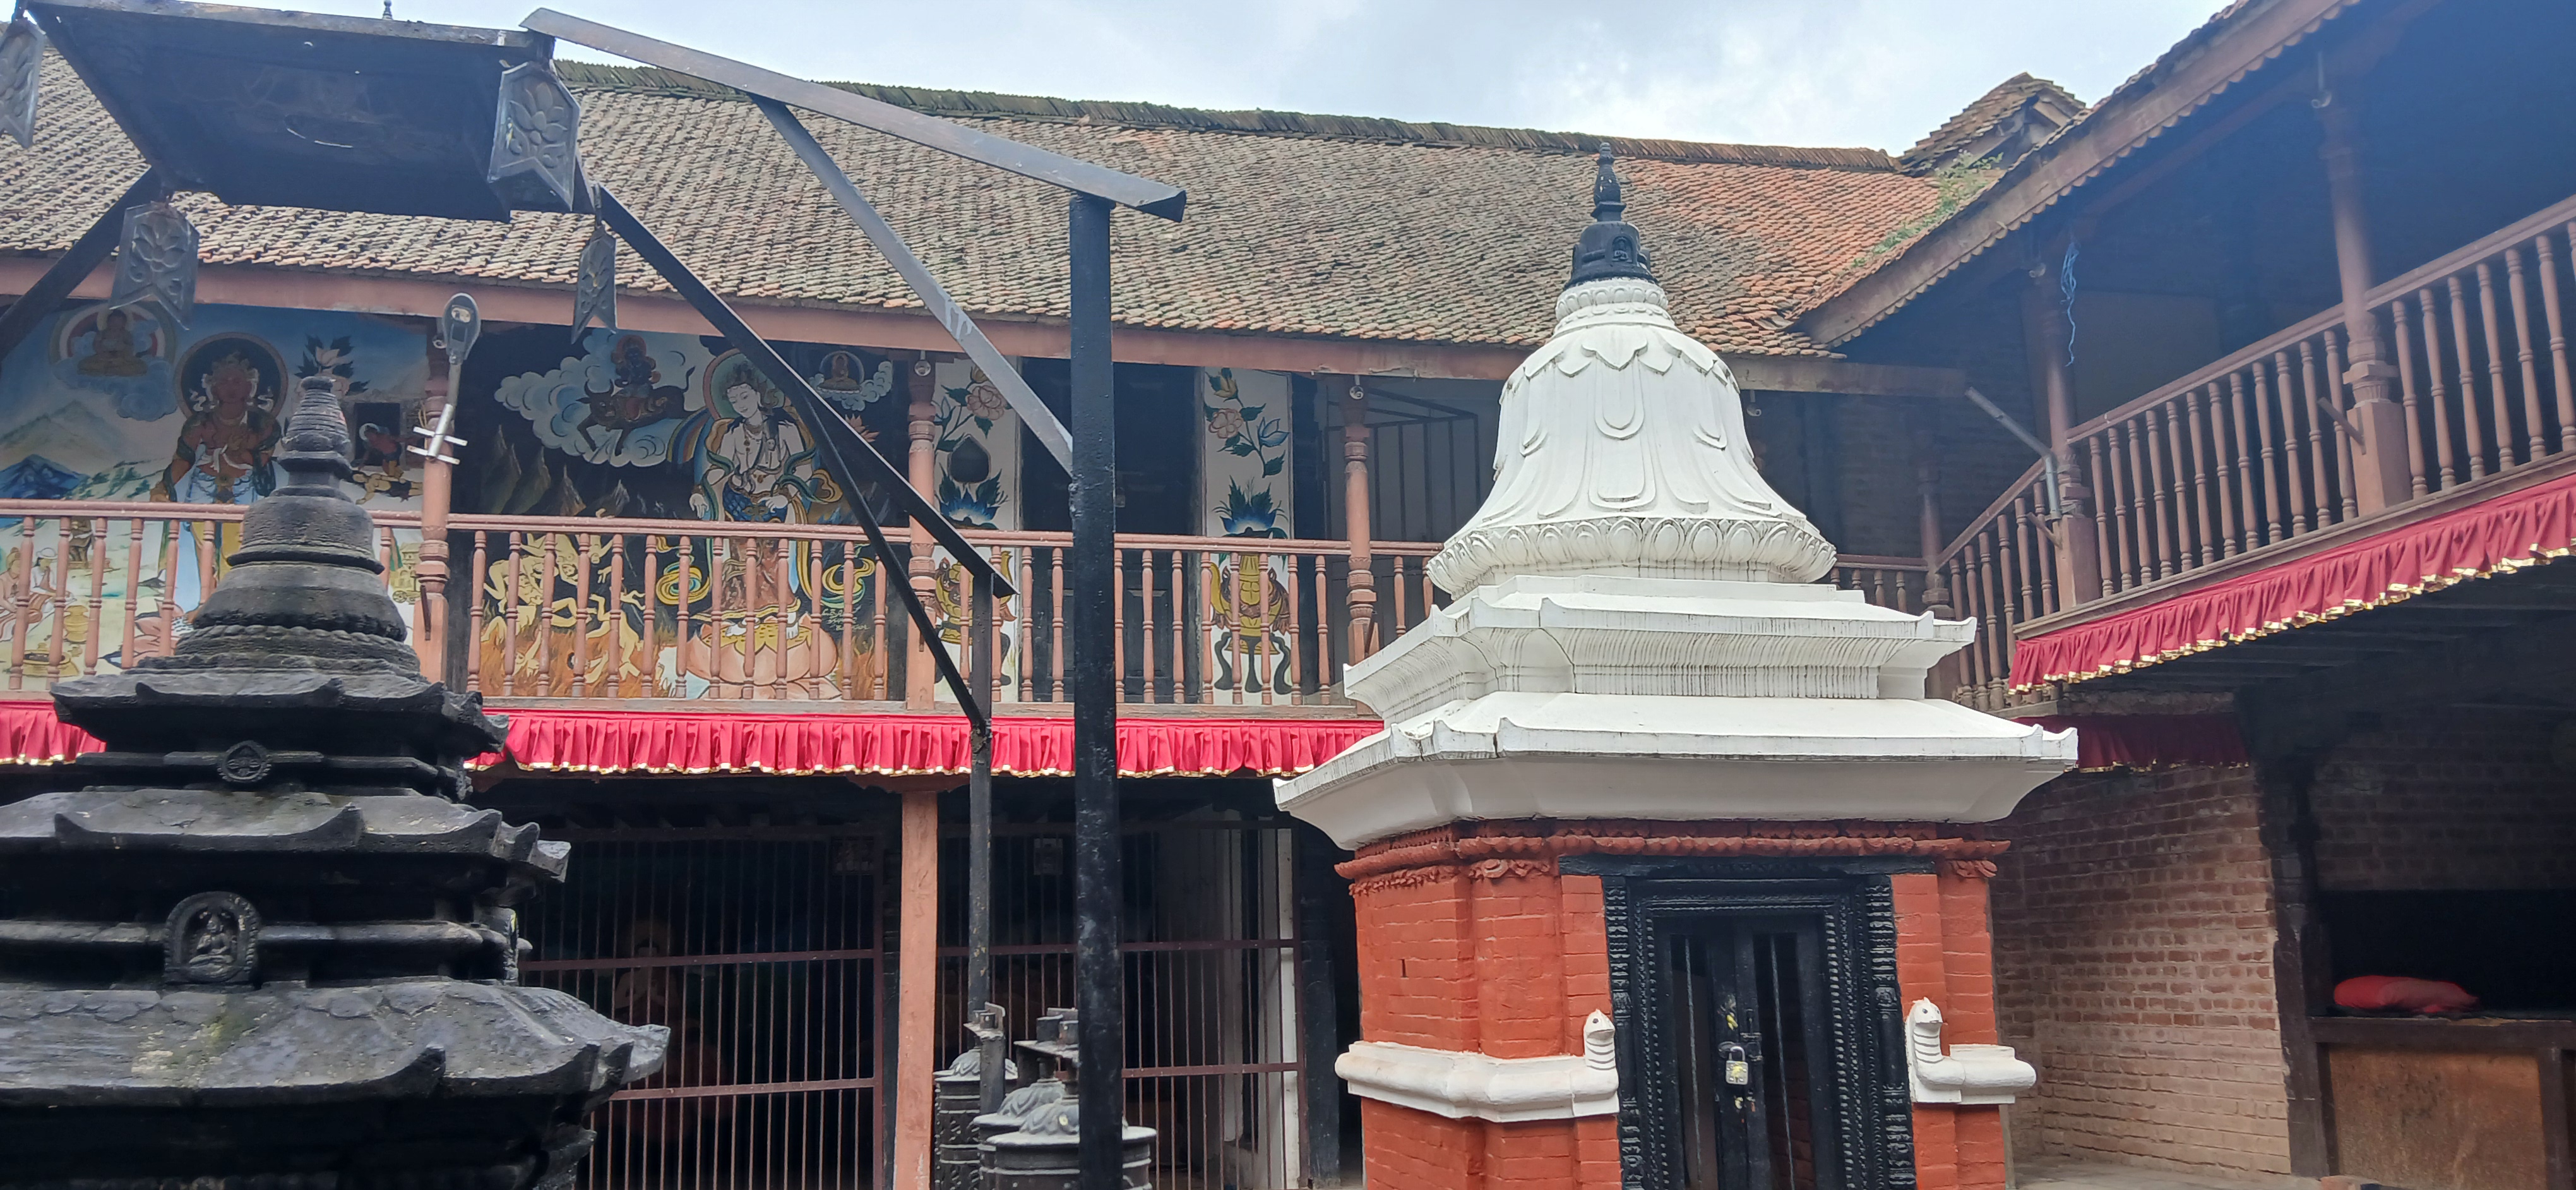
Heritage site: Yampi_Mahabihar